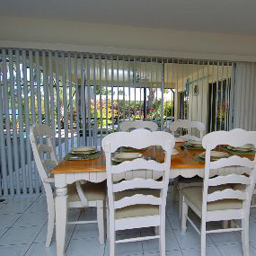
Room type: dining_room